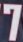
Number: 7